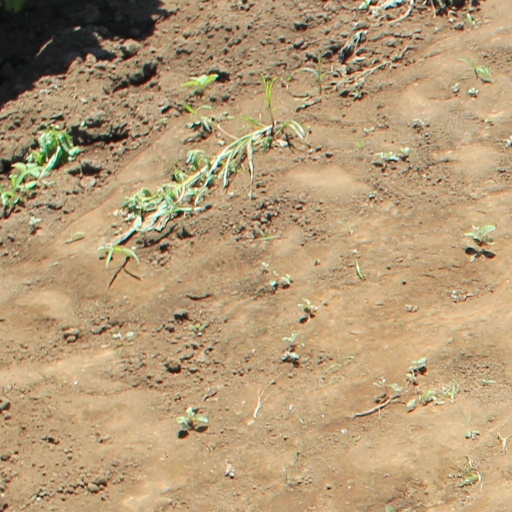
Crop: soybean